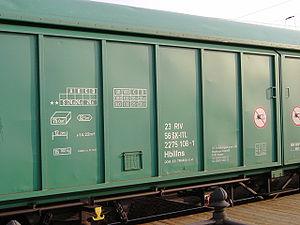
Le code du régime d’échange est un code numérique à deux caractères utilisé pour la numérotation des wagons et voitures de chemin de fer des réseaux de l'union internationale des chemins de fer et de l'Organisation pour la Coopération des Chemins de Fer, soit environ 60 pays et plus de 400 entreprises ferroviaires.